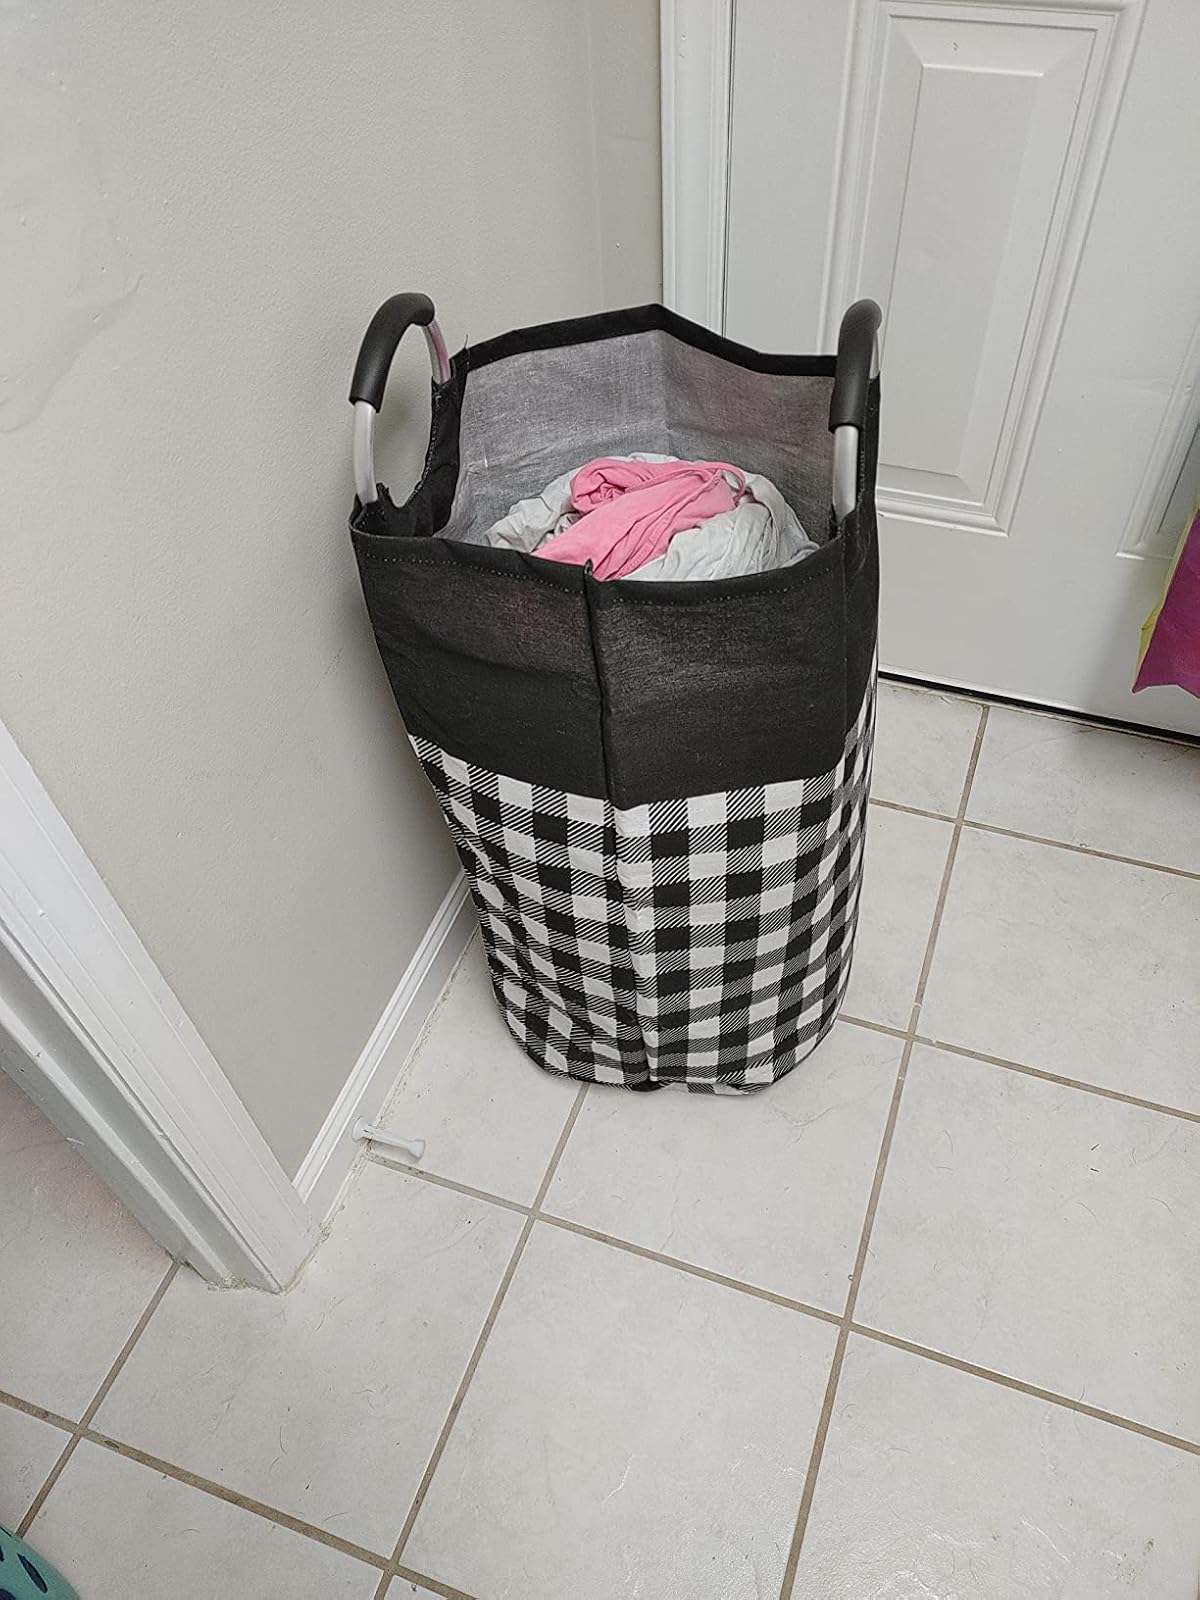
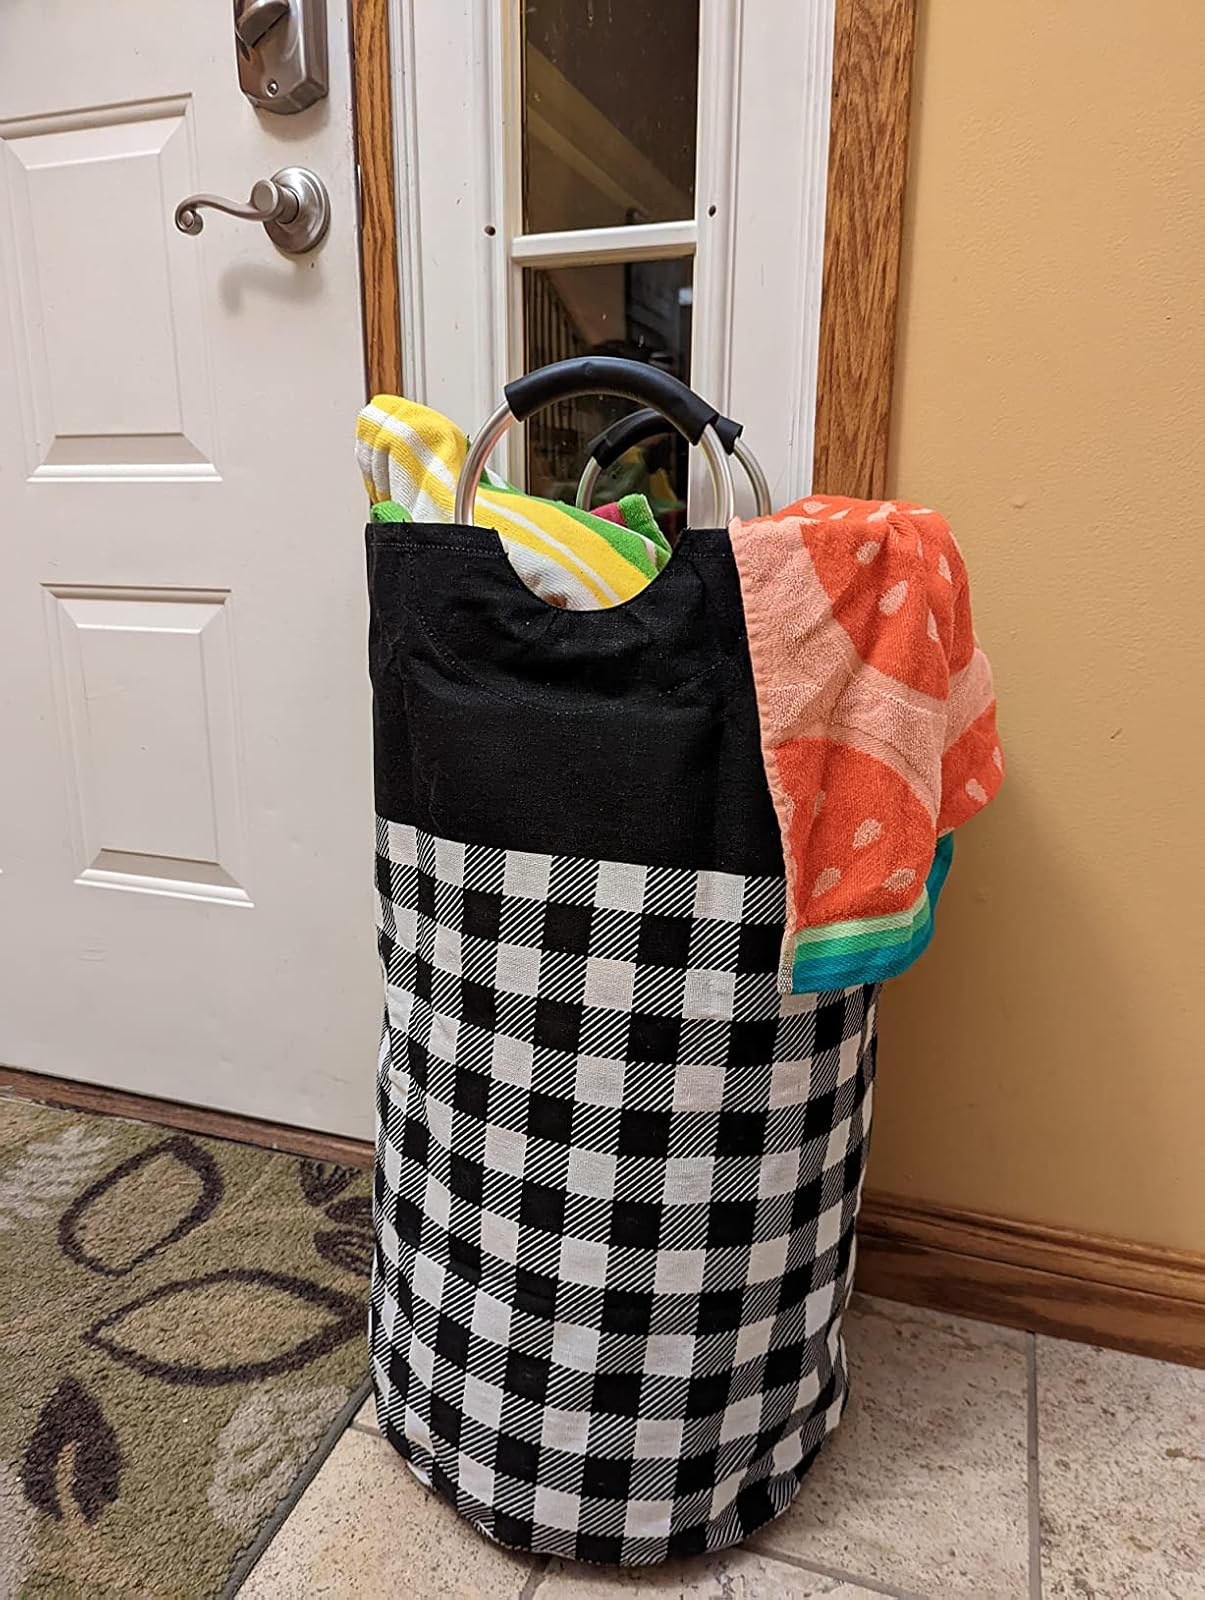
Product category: items_hamper
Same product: yes